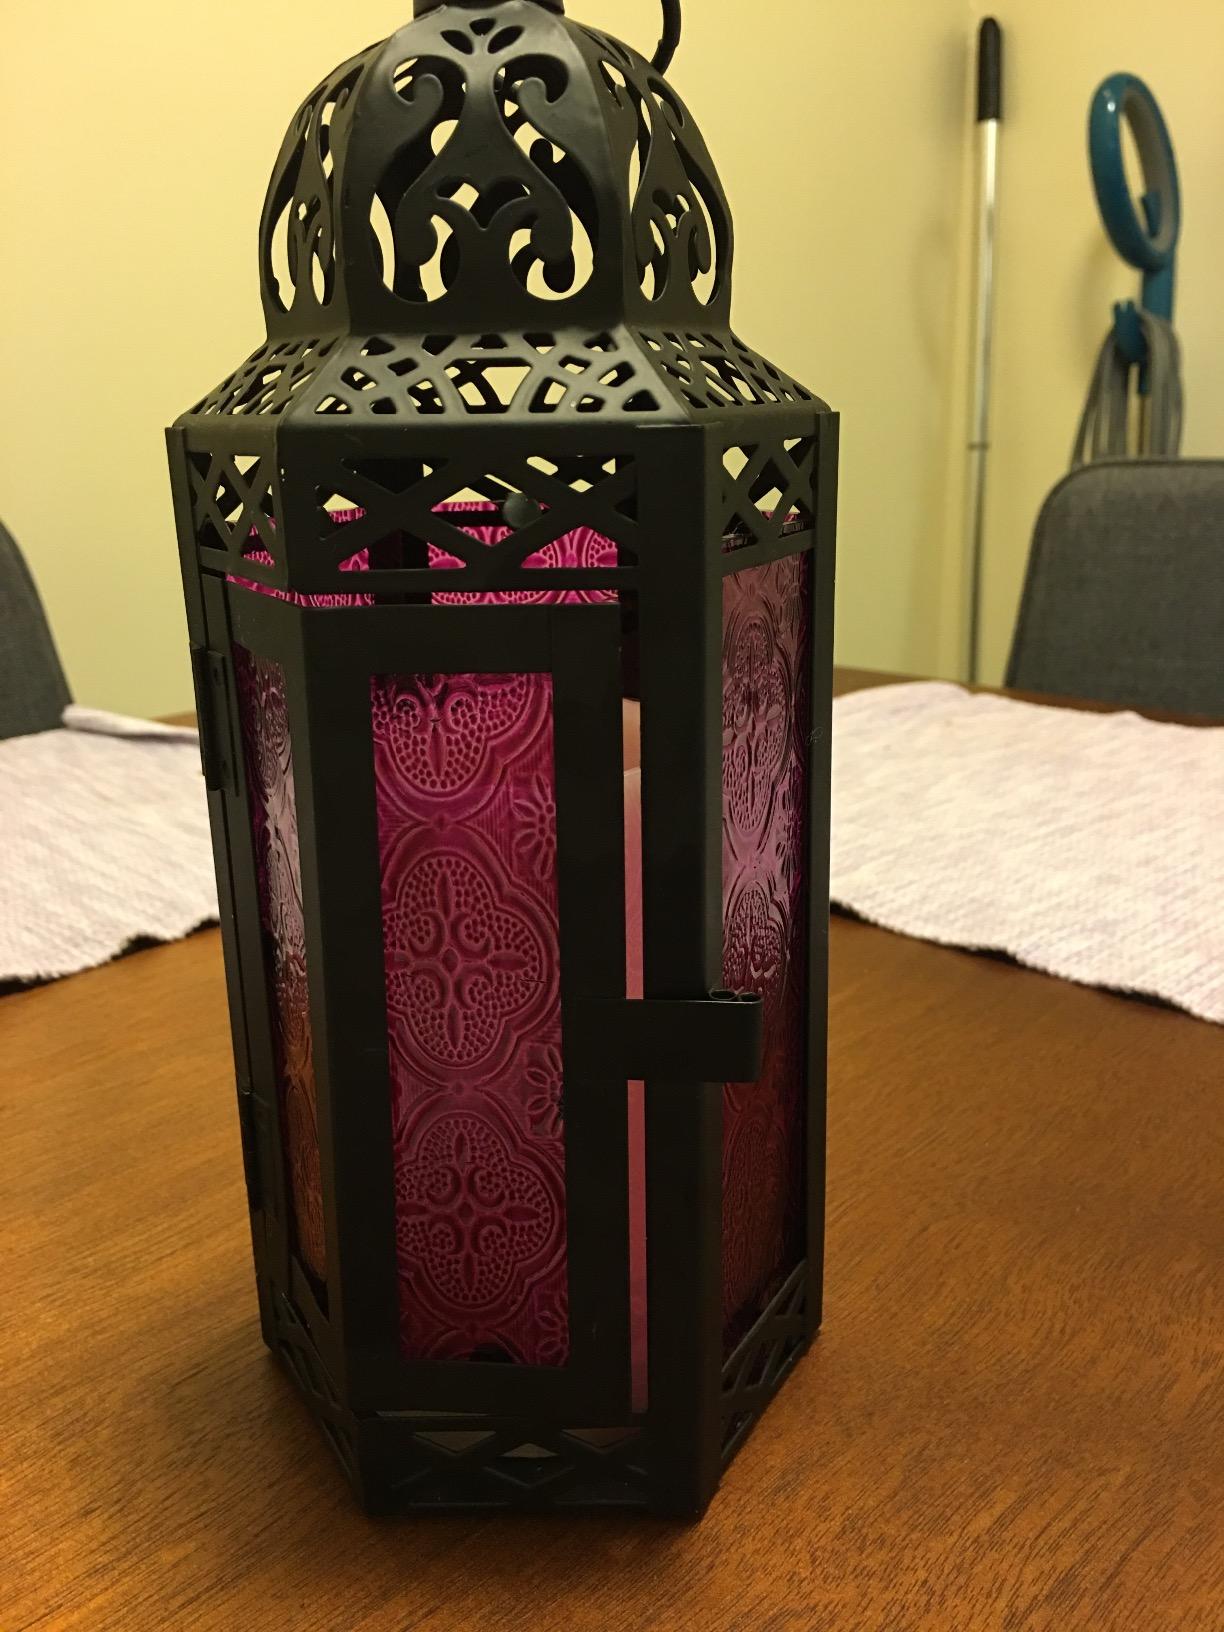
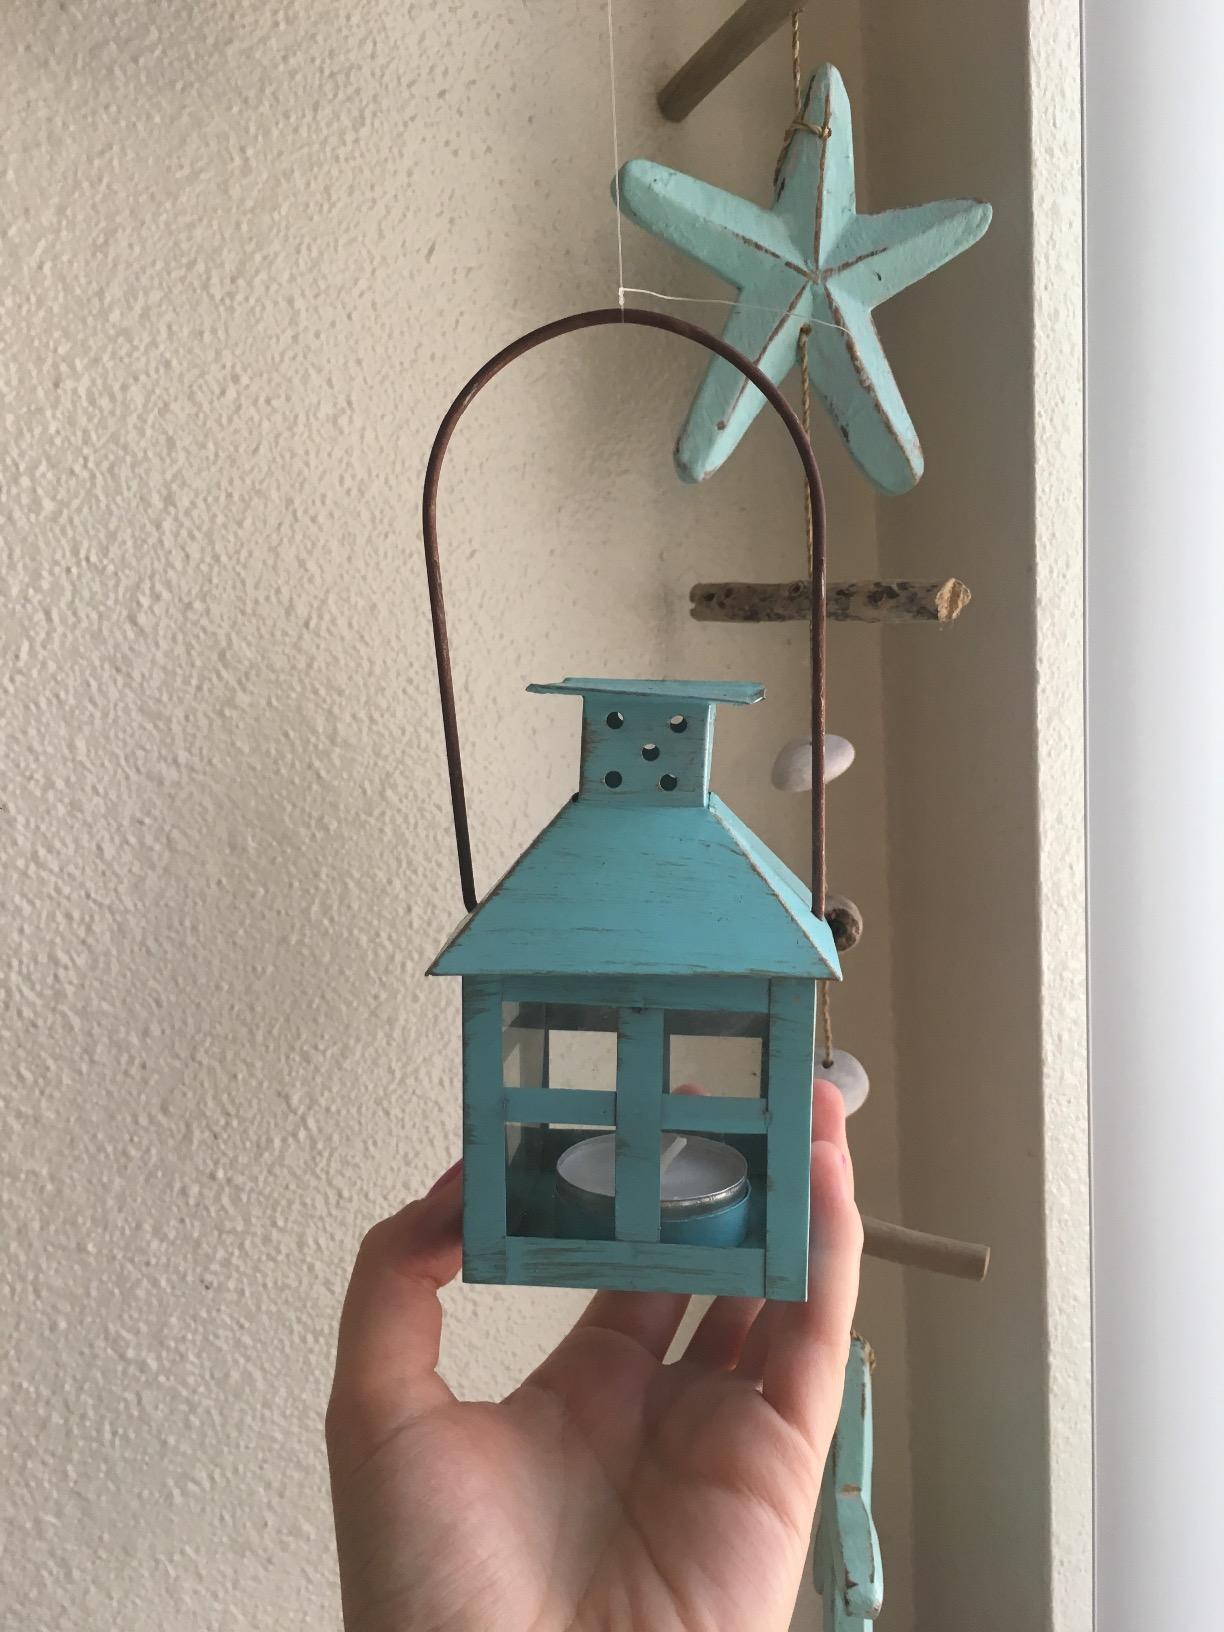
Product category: lantern
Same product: no